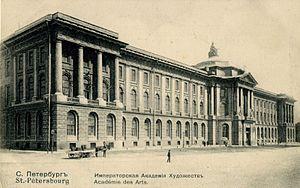
Saint-Pétersbourg. Académie impériale des beaux-arts.
La révolte des Quatorze est un événement qui a fait scandale le 9 novembre 1863 à l'Académie des beaux-arts de Saint-Pétersbourg et auquel ont participé les diplômés les meilleurs de l'Académie, autour d'Ivan Kramskoï. Quatorze élèves ont refusé de participer au concours de la grande médaille d'or qui devait être décernée pour le centenaire de l'institution. Cet événement oppose pour la première fois les tenants de l'école réaliste à ceux de l'école classique académique de l'histoire de l'art du XIXᵉ siècle.
Nikolaï Nikanorovitch Doubovskoï est un peintre de paysages russe.
L'Artel des artistes ou Artel des artistes de Saint-Pétersbourg est la première organisation artistique indépendante dans l'histoire des Beaux-arts en Russie, créée par des peintres, en vue d'en tirer une assistance mutuelle et des profits. Elle est constituée en 1863 à Saint-Pétersbourg à l'initiative d'Ivan Kramskoï. Elle cessa d'exister en 1871. Une association beaucoup plus large et mieux structurée vit alors le jour en 1871 : la Société des expositions artistiques ambulantes qui exposera jusqu'en 1923.